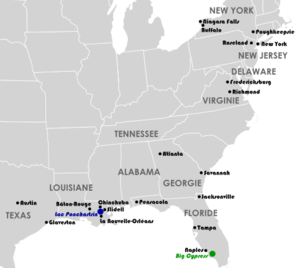
Principaux lieux mentionnés dans Le Costume du mort
Le Costume du mort est un roman fantastique abordant les sous-genres de l'horreur et des histoires de fantômes. Il est écrit par Joe Hill, publié en anglais américain en 2007 et traduit en français en 2008 dans la collection Thrillers des Éditions Jean-Claude Lattès. Il s'agit du premier roman de l'auteur.